Nudo Mixteco

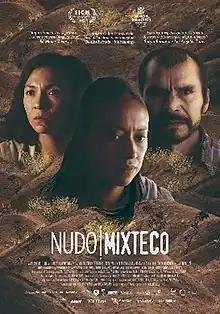
Theatrical release poster

Nudo Mixteco is a 2021 Mexican drama film written and directed by Ángeles Cruz in her directorial debut. Starring Aída López, Eileen Yáñez, Sonia Couoh, Noé Hernández, Myriam Bravo and Jorge Doal. The film was named on the shortlist for Mexican's entry for the Academy Award for Best International Feature Film at the 95th Academy Awards, but it was not selected.